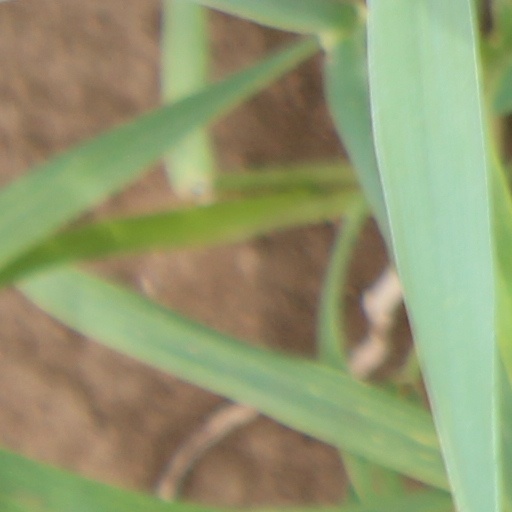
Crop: wheat